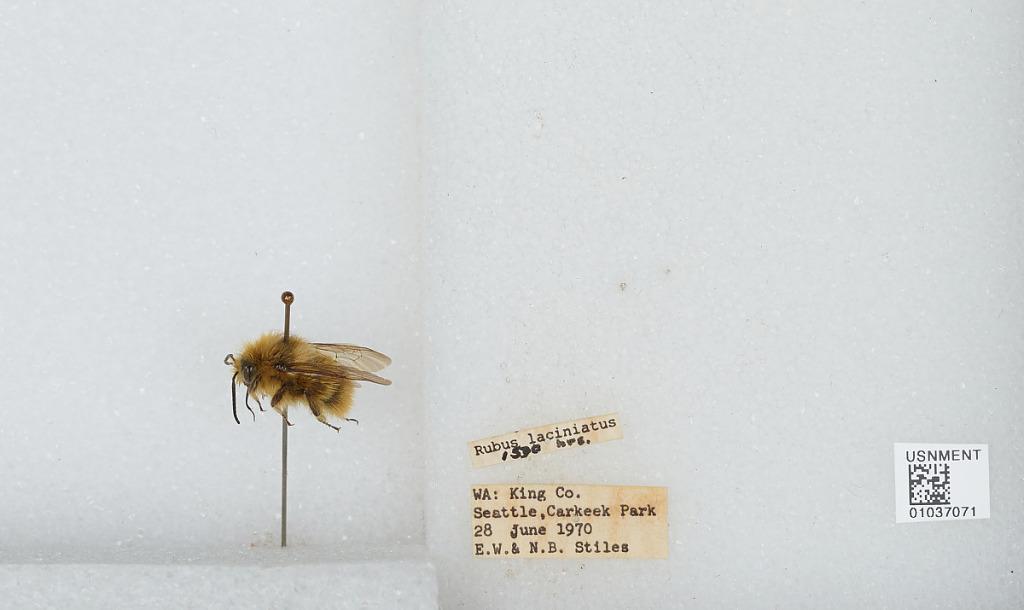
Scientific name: Bombus (Pyrobombus) mixtus Cresson
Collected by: E. Stiles & N. Stiles
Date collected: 1970-6-28
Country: United States
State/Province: Washington
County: King
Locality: Seattle, Carkeek Park
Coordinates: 47.7128, -122.378